Retractable hardtop

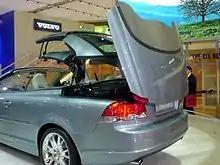
A Volvo C70 with retractable hardtop

A retractable hardtop — also known as "coupé convertible" or "coupé cabriolet" — is a car with an automatically operated, self-storing hardtop, as opposed to the folding textile-based roof used by traditional convertible cars.